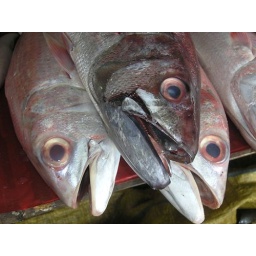
fish in the market (2)